Family rights

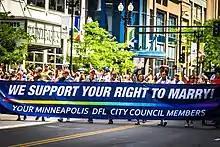
Members and staff from the Minneapolis City Council march in the 2012 Twin Cities Pride parade.

The right to marry is closely related to the right to family life, however the two rights are not identical. The right to marry is explicitly provided for in all human rights instruments, essentially providing that all people have the right to marry and found a family. The right to family life predominantly refers to an individual's right to create and maintain their family relationships. It was clarified in "X, Y and Z v United Kingdom" that in the situation where a spouse has been deported from their partner's State due to their nationality, there is no infringement on the right to marry as the individuals are already married, and so the right to family life must be considered.